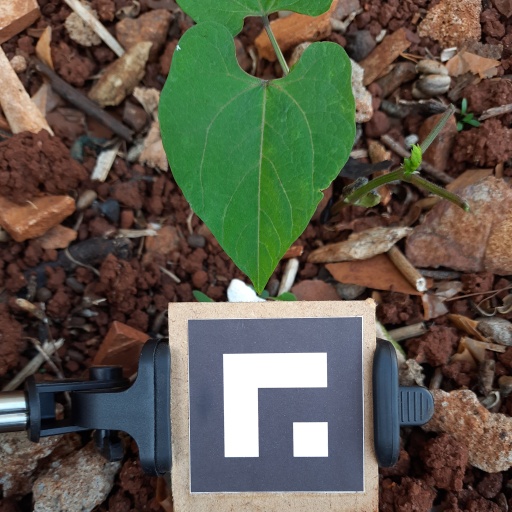
Observations: wavy surface, eating holes in the edge, under shade, insect on surface